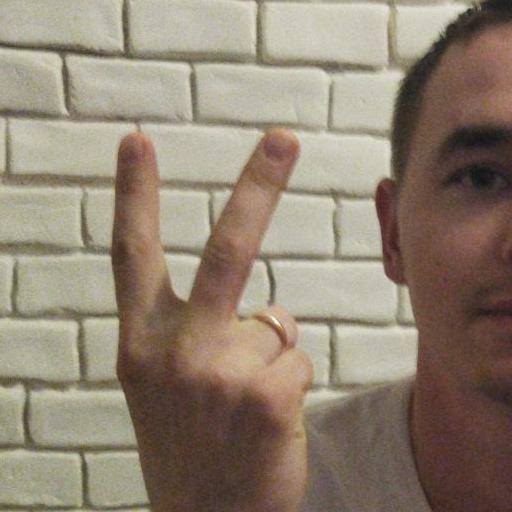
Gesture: peace_inverted